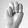
ASL letter: M